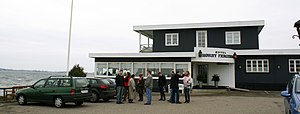
Holbæk / Galleri
"Holbæk er en by på Nordvestsjælland ca. 60 km fra København. Med sine 28.833 indbyggere er den Nordvestsjællands største by. Byen er hovedby i Holbæk Kommune og tilhører Region Sjælland. Holbæk er vokset op omkring det tidligere Holbæk Slot, der blev grundlagt i 1236 af Valdemar Sejr, og byen fik købstadsrettigheder i 1286. Om navnet er der to teorier: Enten er det en omskrivning af ""Den hule bæk"", refererende til den bæk der i middelalderen løb gennem byen, eller også er det ""Den hellige bæk"". Vest for havnen findes udløbet af en lille bæk med navnet Hulbæk.